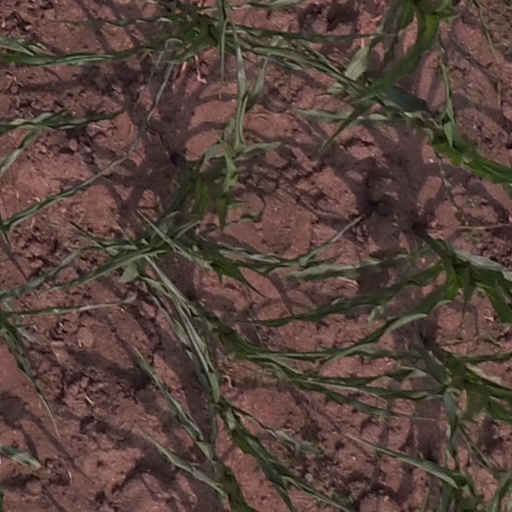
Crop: maize; corn